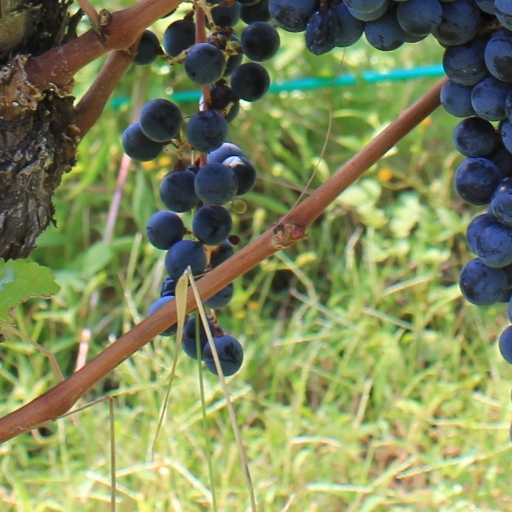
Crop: grape